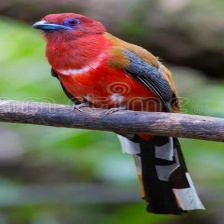
Species: RED NAPED TROGON
Scientific name: HARPACTES KASUMBA